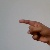
The image shows a hand gesture representing the letter 'G' in Indian Sign Language.